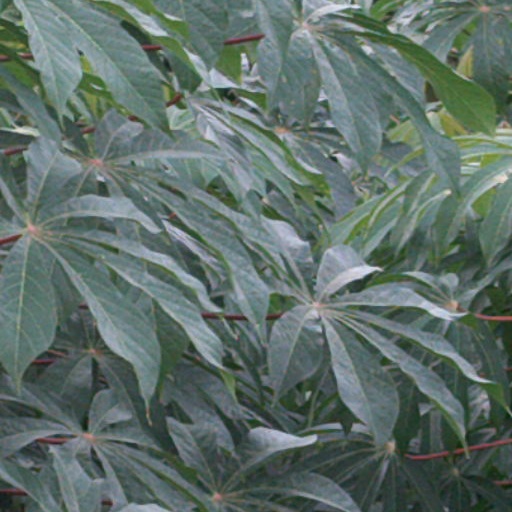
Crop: cassava